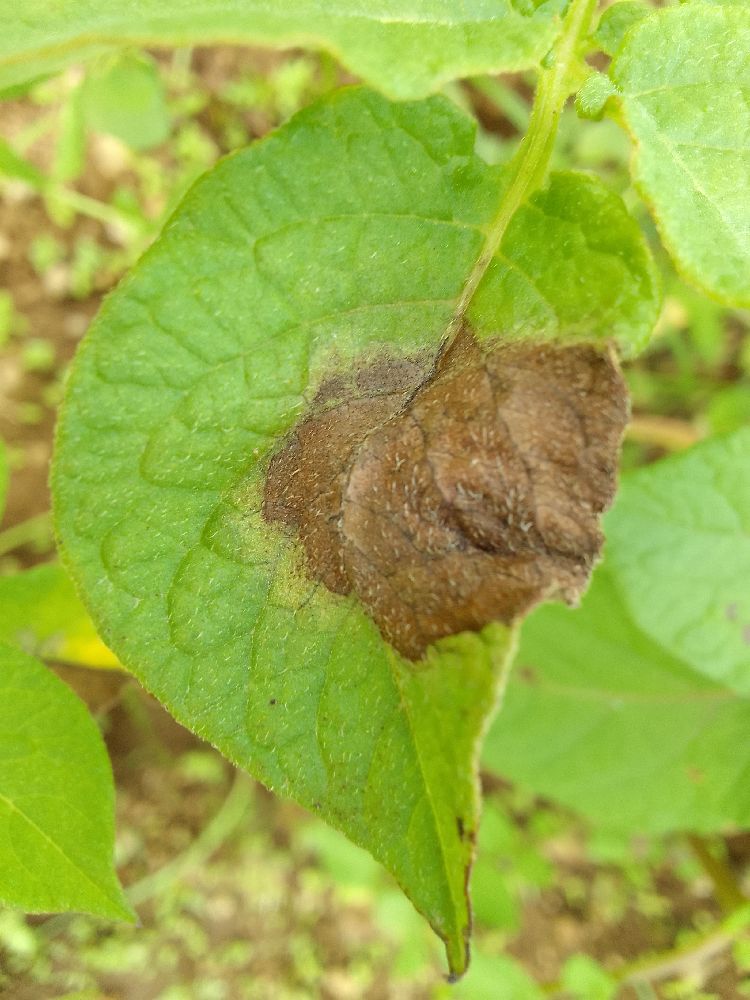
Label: Late blight